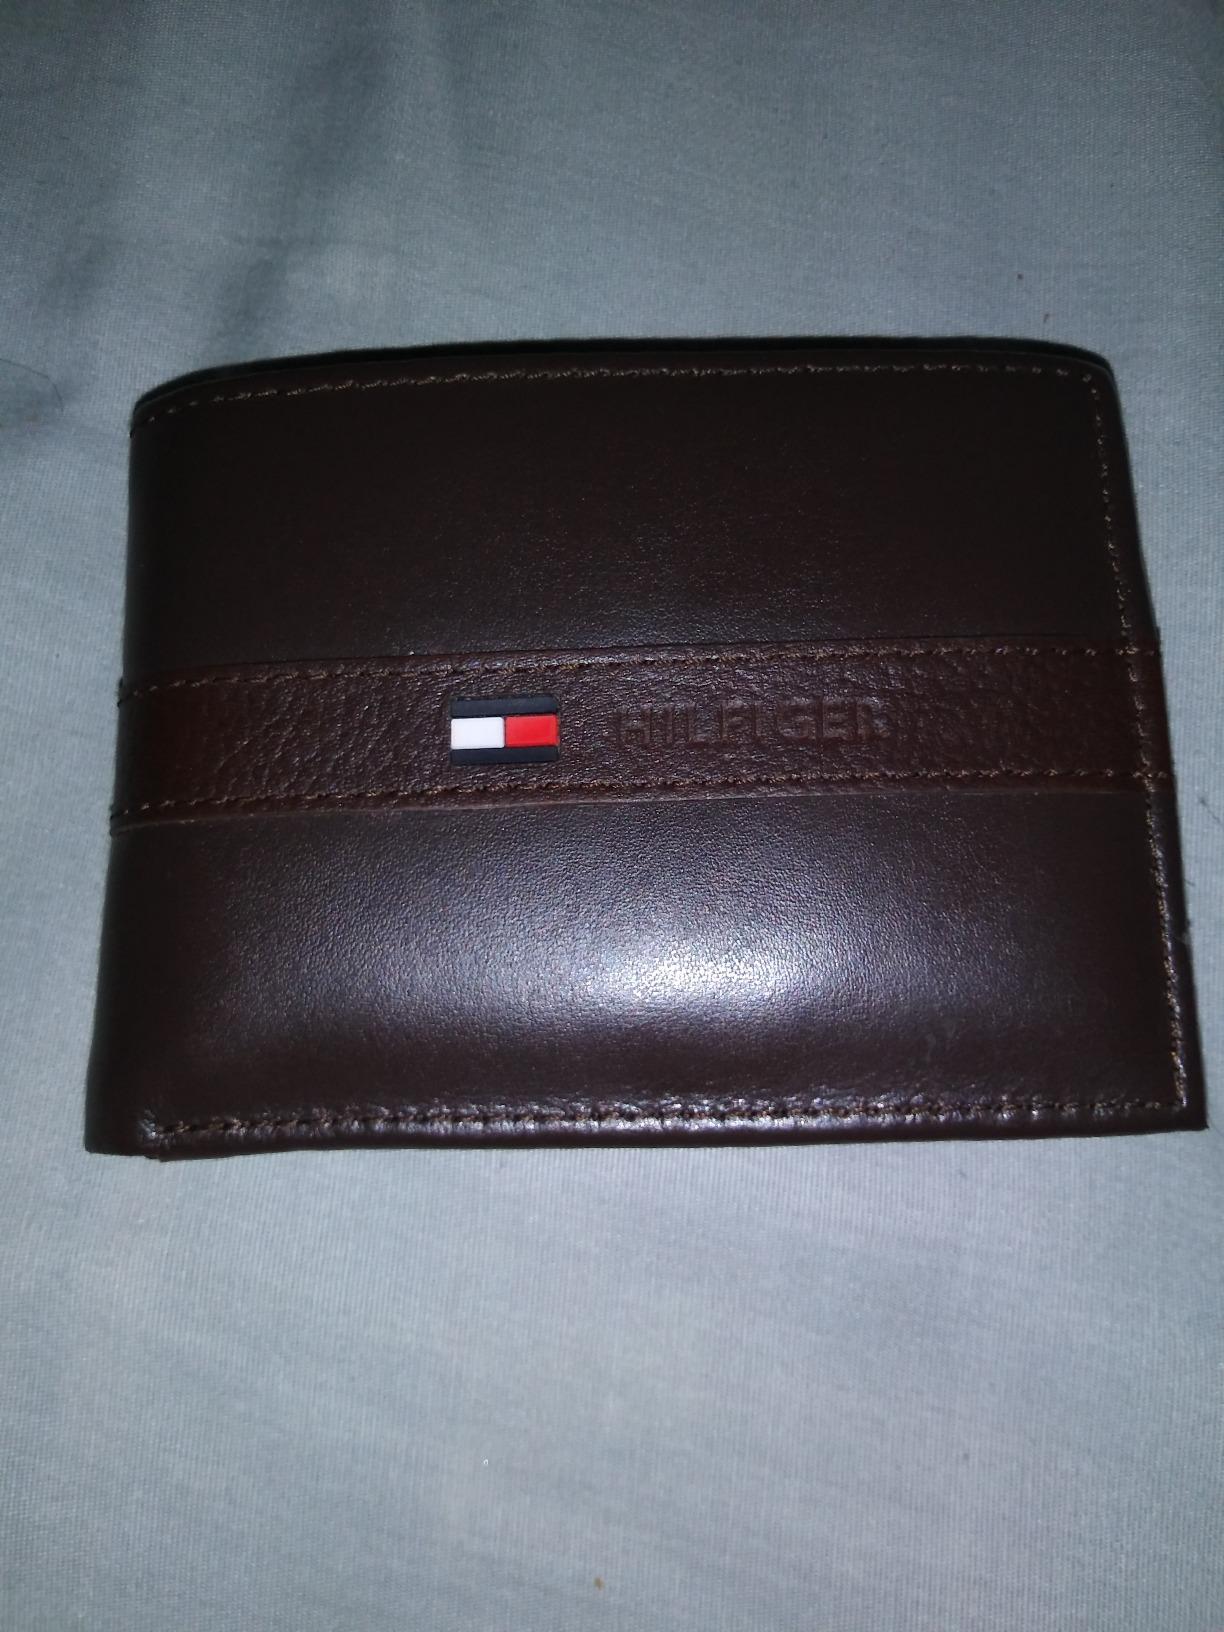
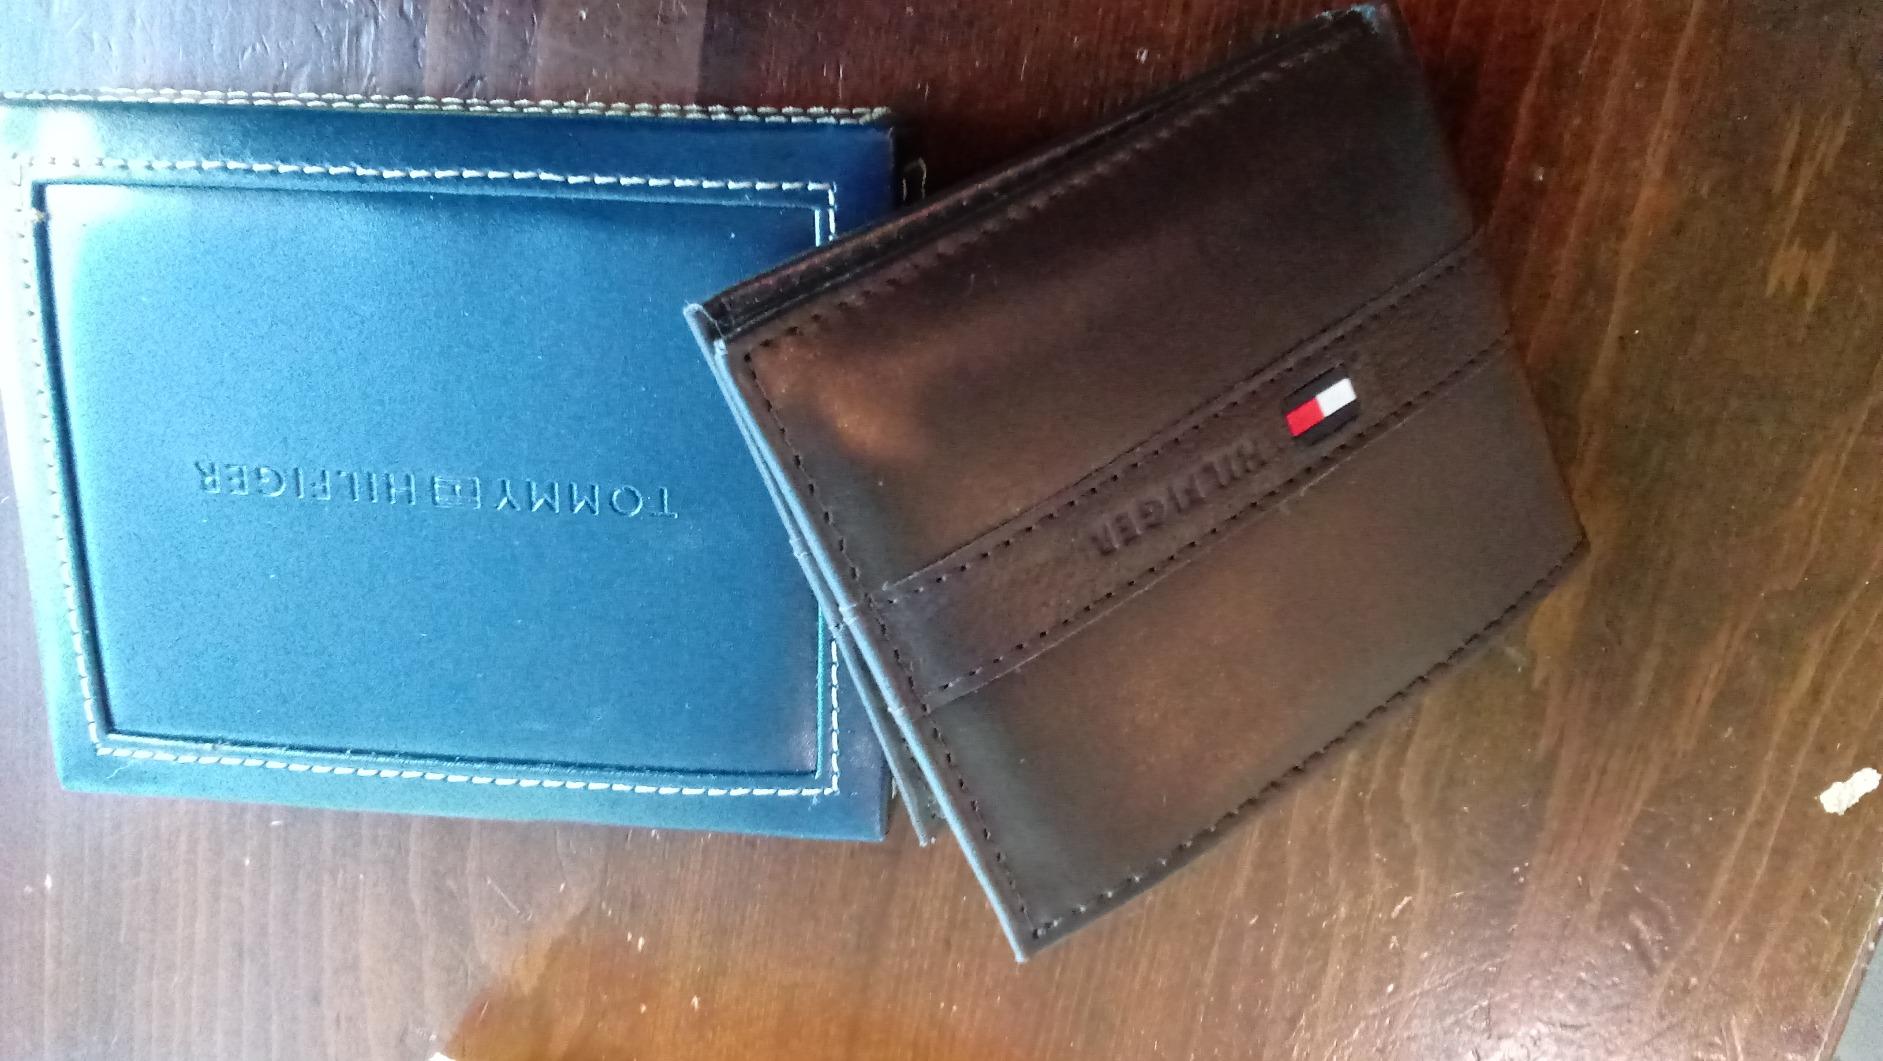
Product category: accessories_wallet
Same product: yes